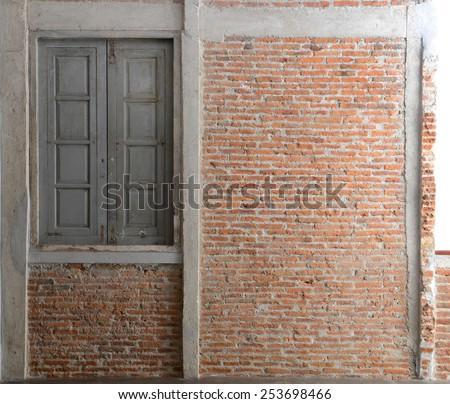
empty on concrete wall and window in the old gallery